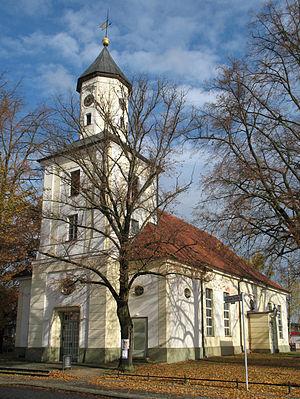
Velten est une ville de Brandebourg, située dans l'arrondissement de Haute-Havel.